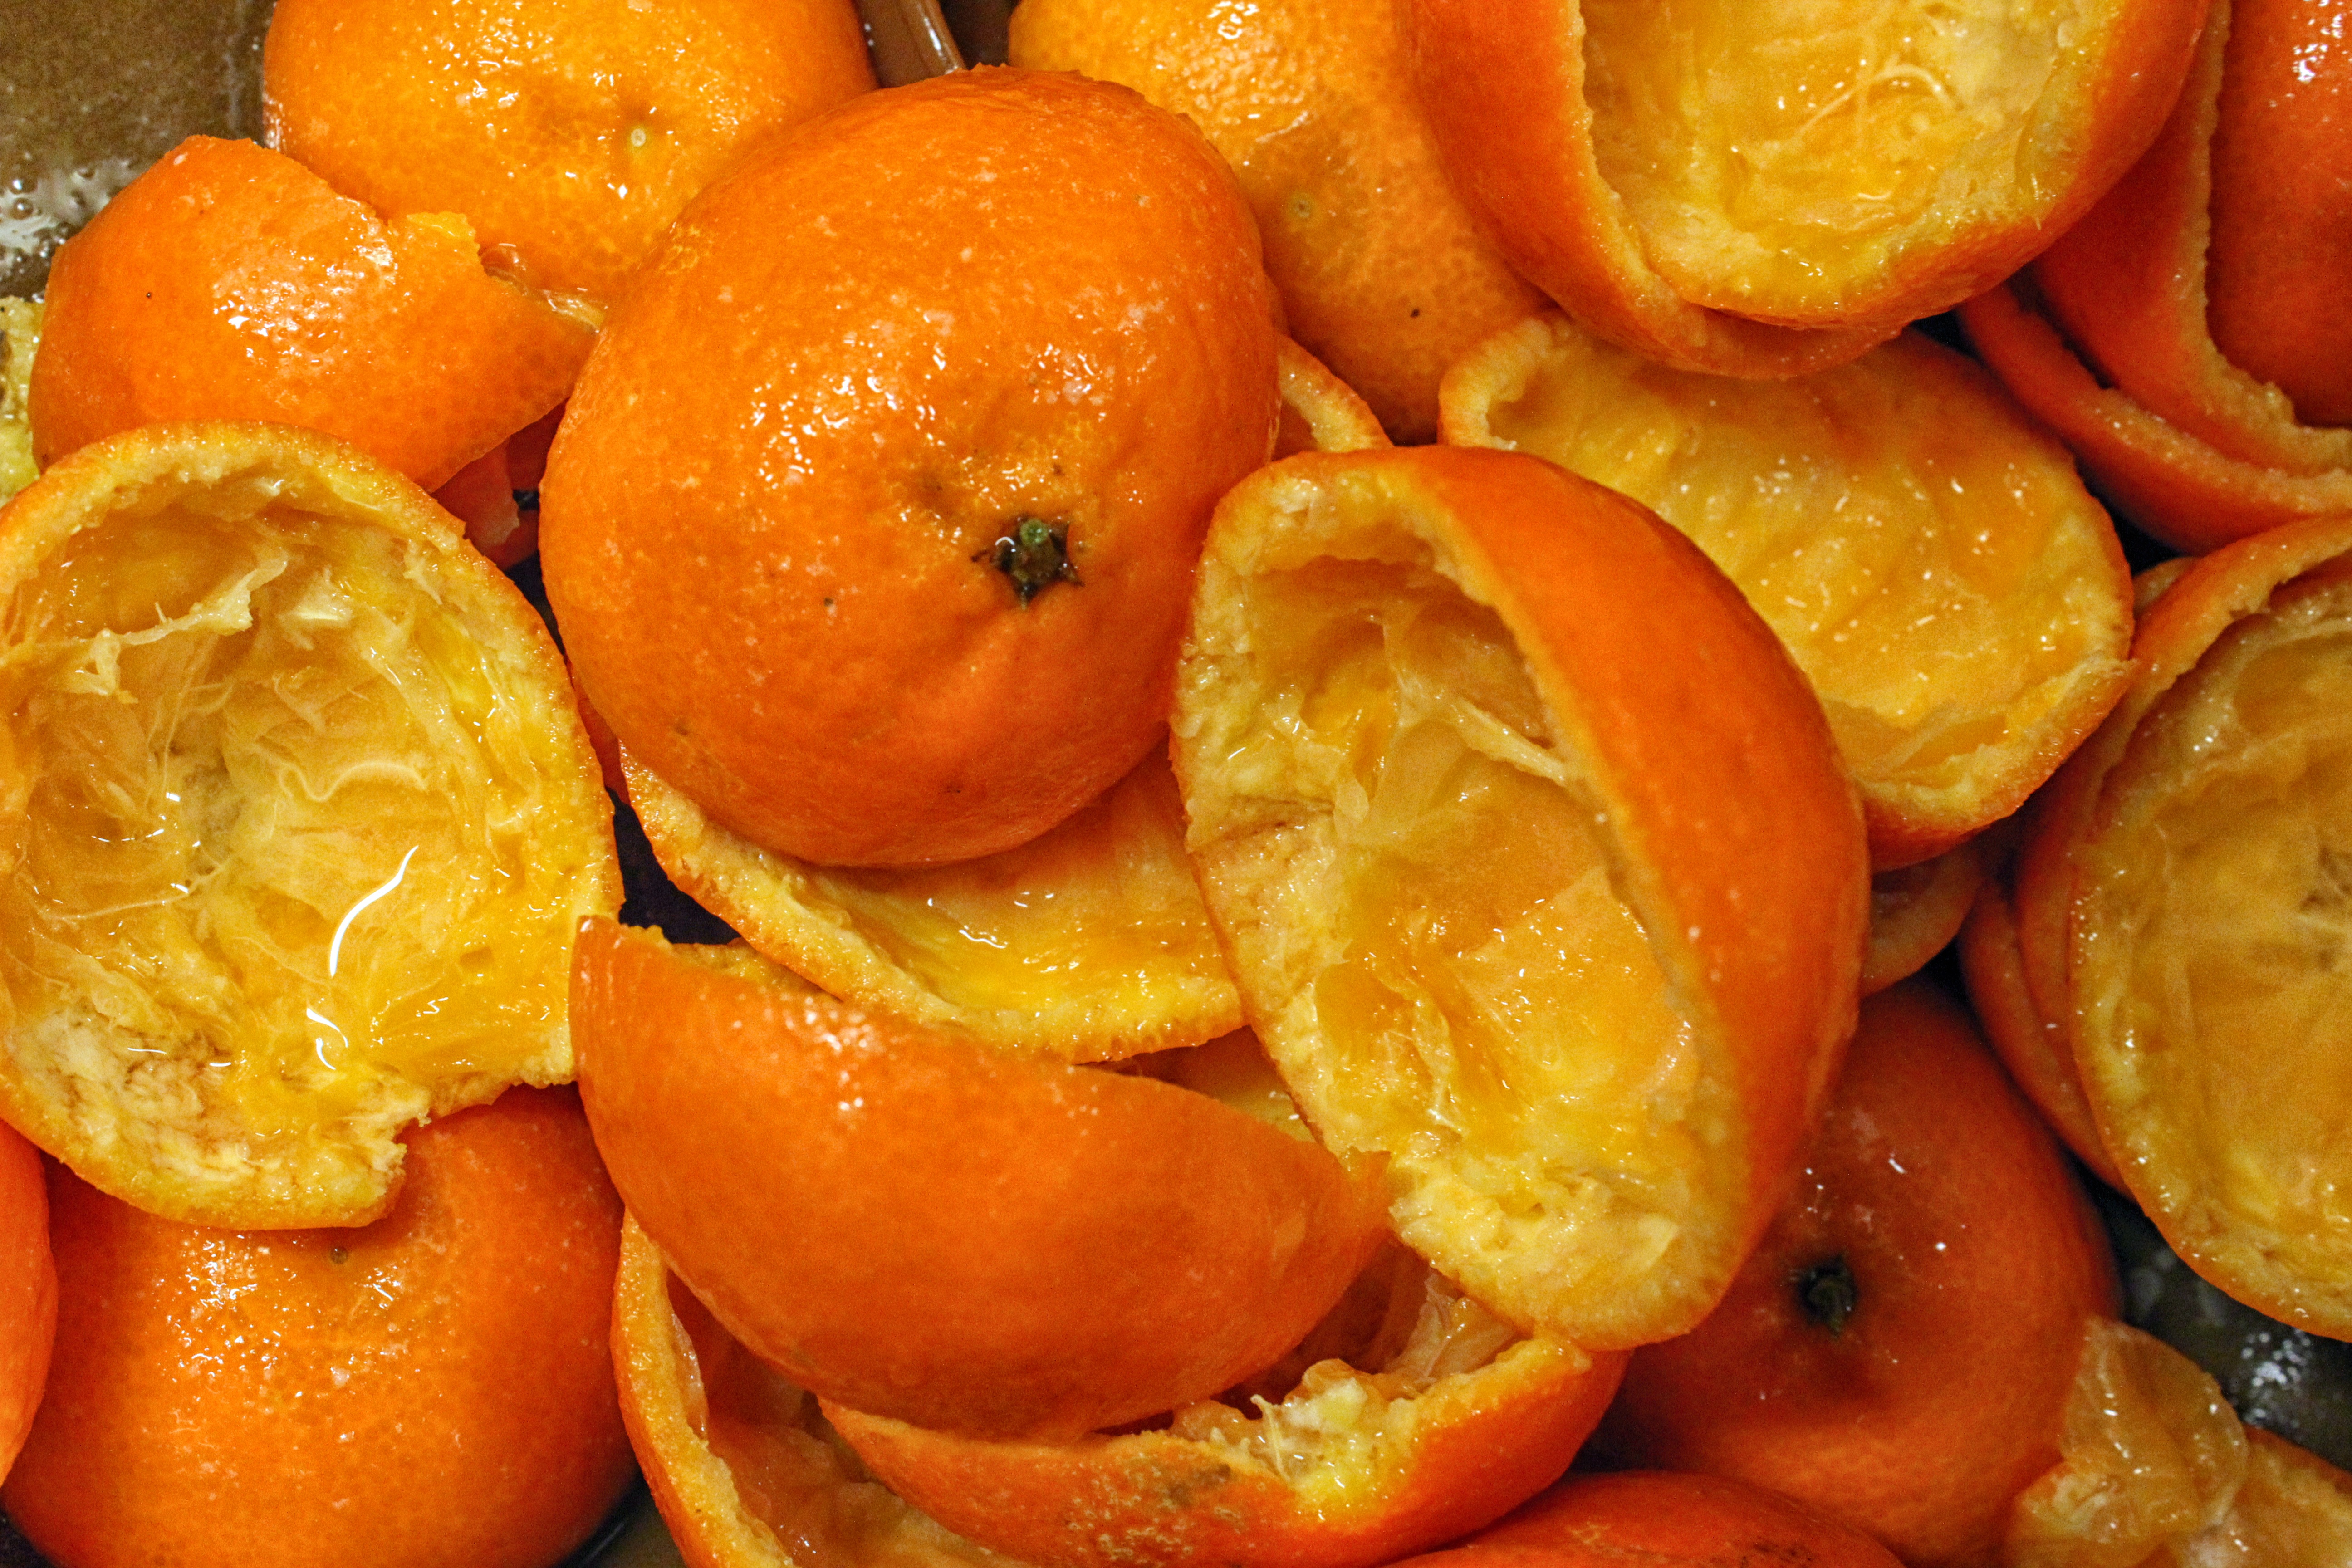
plant, fruit, orange, food, produce, vegetable, screw, juice, apricot, tangerine, calabaza, clementine, oranges, citrus, dried fruit, flowering plant, tangerines, bitter orange, mandarin orange, land plant, tangelo, peels, fresh juice, citrus trees